St Mary's Church, North Leigh

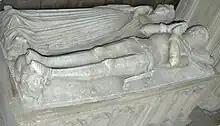
Alabaster effigies of Sir William Wilcote (died 1410) and his wife

After 1439 this chapel was replaced with a new Perpendicular Gothic style chapel, which has fine fan vaulting of unusually high quality for a parish church. It was built for Elizabeth Wilcote, widow of the then Lord of the Manor. She had been widowed twice and lost two of her sons, and had ordered the chapel as a chantry to offer Mass for them. Parts of the chapel's original 15th-century stained glass survive in its windows. Also in the 15th century, new Perpendicular Gothic windows were inserted in the north and south aisles.